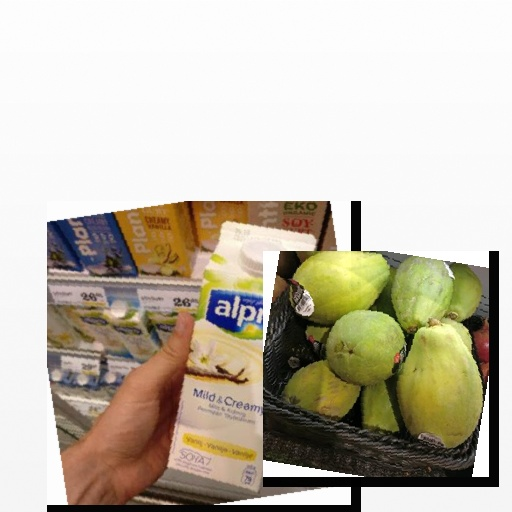
Food items: papaya, vanilla_soy_yogurt